Victoria Azarenka

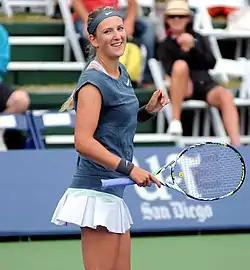
Azarenka at the 2013 Southern California Open

In April, she competed at the Porsche Tennis Grand Prix. Making it to the semifinals she faced Agnieszka Radwańska and won in straight sets. This win meant she had beaten Radwańska in all five matches against her this year. Azarenka would then face world No. 2 Maria Sharapova in the final where she fell in straight sets. Azarenka then competed at the Madrid Open. She made it to the finals but was beaten easily by Serena Williams in straight sets. The result gave Azarenka only her third defeat of the year. Azarenka's next tournament was the Internazionali BNL d'Italia, she advanced to the third round quite easily but then withdrew from the tournament, citing a right shoulder strain, and avoided a third round clash with Dominika Cibulková.